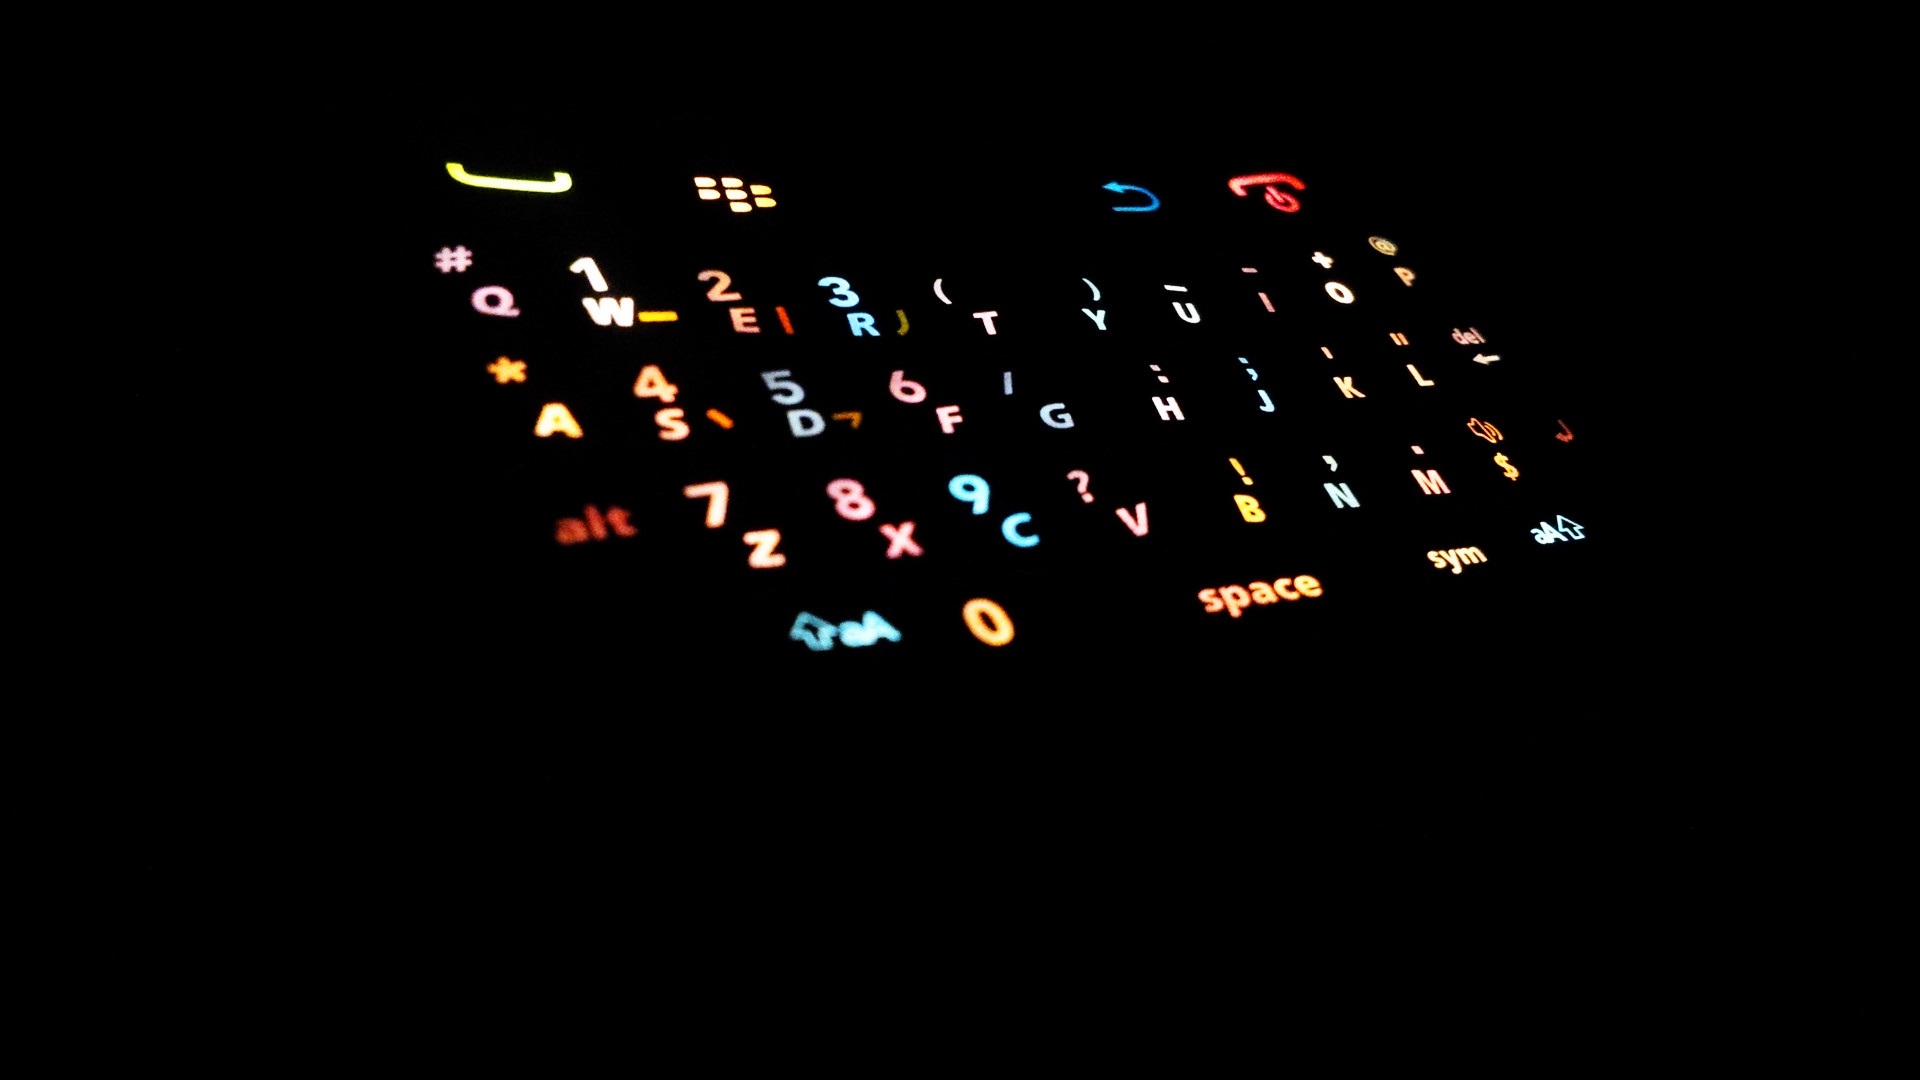
smartphone, light, keyboard, number, line, phone, colourful, darkness, blackberry, circle, font, rainbow, text, diy, shape, screenshot, computer wallpaper